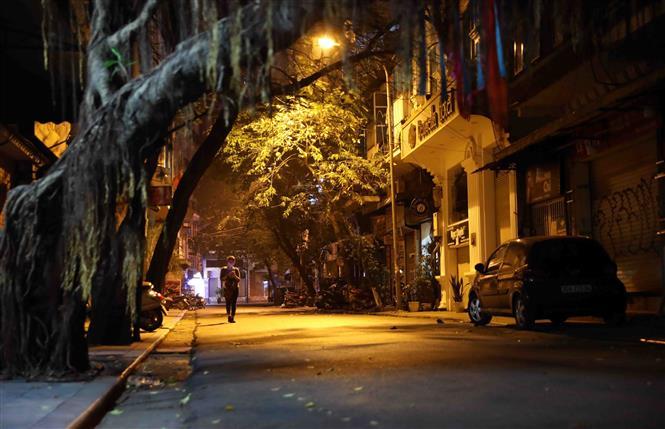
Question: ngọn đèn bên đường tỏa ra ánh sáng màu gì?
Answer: ngọn đèn bên đường tỏa ra ánh sáng màu vàng